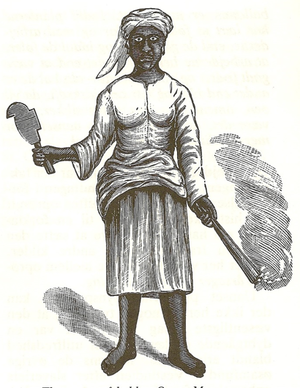
Queen Mary
Mary Thomas, bedre kendt som Queen Mary var en af oprørslederne under Den store ildebrand i Frederiksted i Dansk Vestindien i 1878.